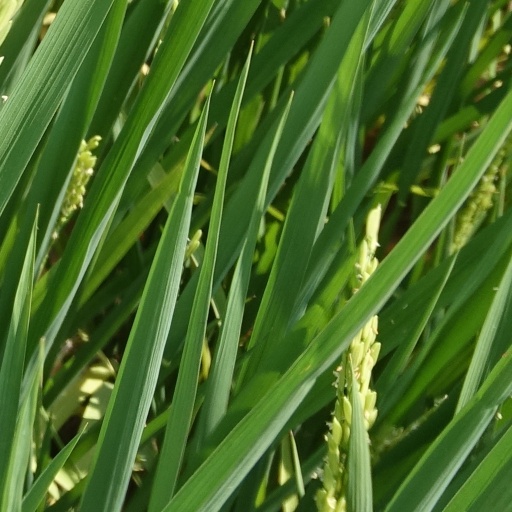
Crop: rice